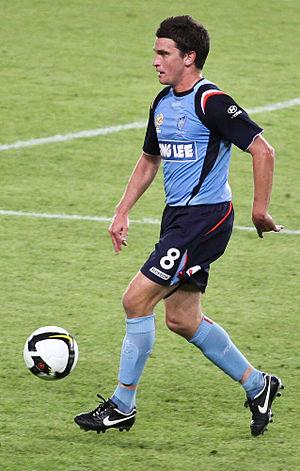
Stuart Musialik est un footballeur australien évoluant au poste de milieu de terrain.